Tempo (bus rapid transit)

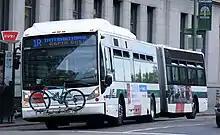
A route 1R bus in Oakland in 2012

Prior to 2007, Telegraph Avenue was primarily served by the 40/40L local/limited-stop routes, while International Boulevard and East 14th Street were served by the 82/82L pair. Service changes on June 24, 2007, included the establishment of Berkeley–Downtown Oakland–Bay Fair routes 1R and 1; the 82/82L were discontinued and the 40/40L were cut back to no longer serve Telegraph Avenue. Route 1R (the International Rapid) operated as a limited-stop overlay of local route 1; it had some bus rapid transit features like transit signal priority and wide stop spacing, but not all-door boarding or dedicated lanes. It was intended as a first phase while the full BRT service was planned.